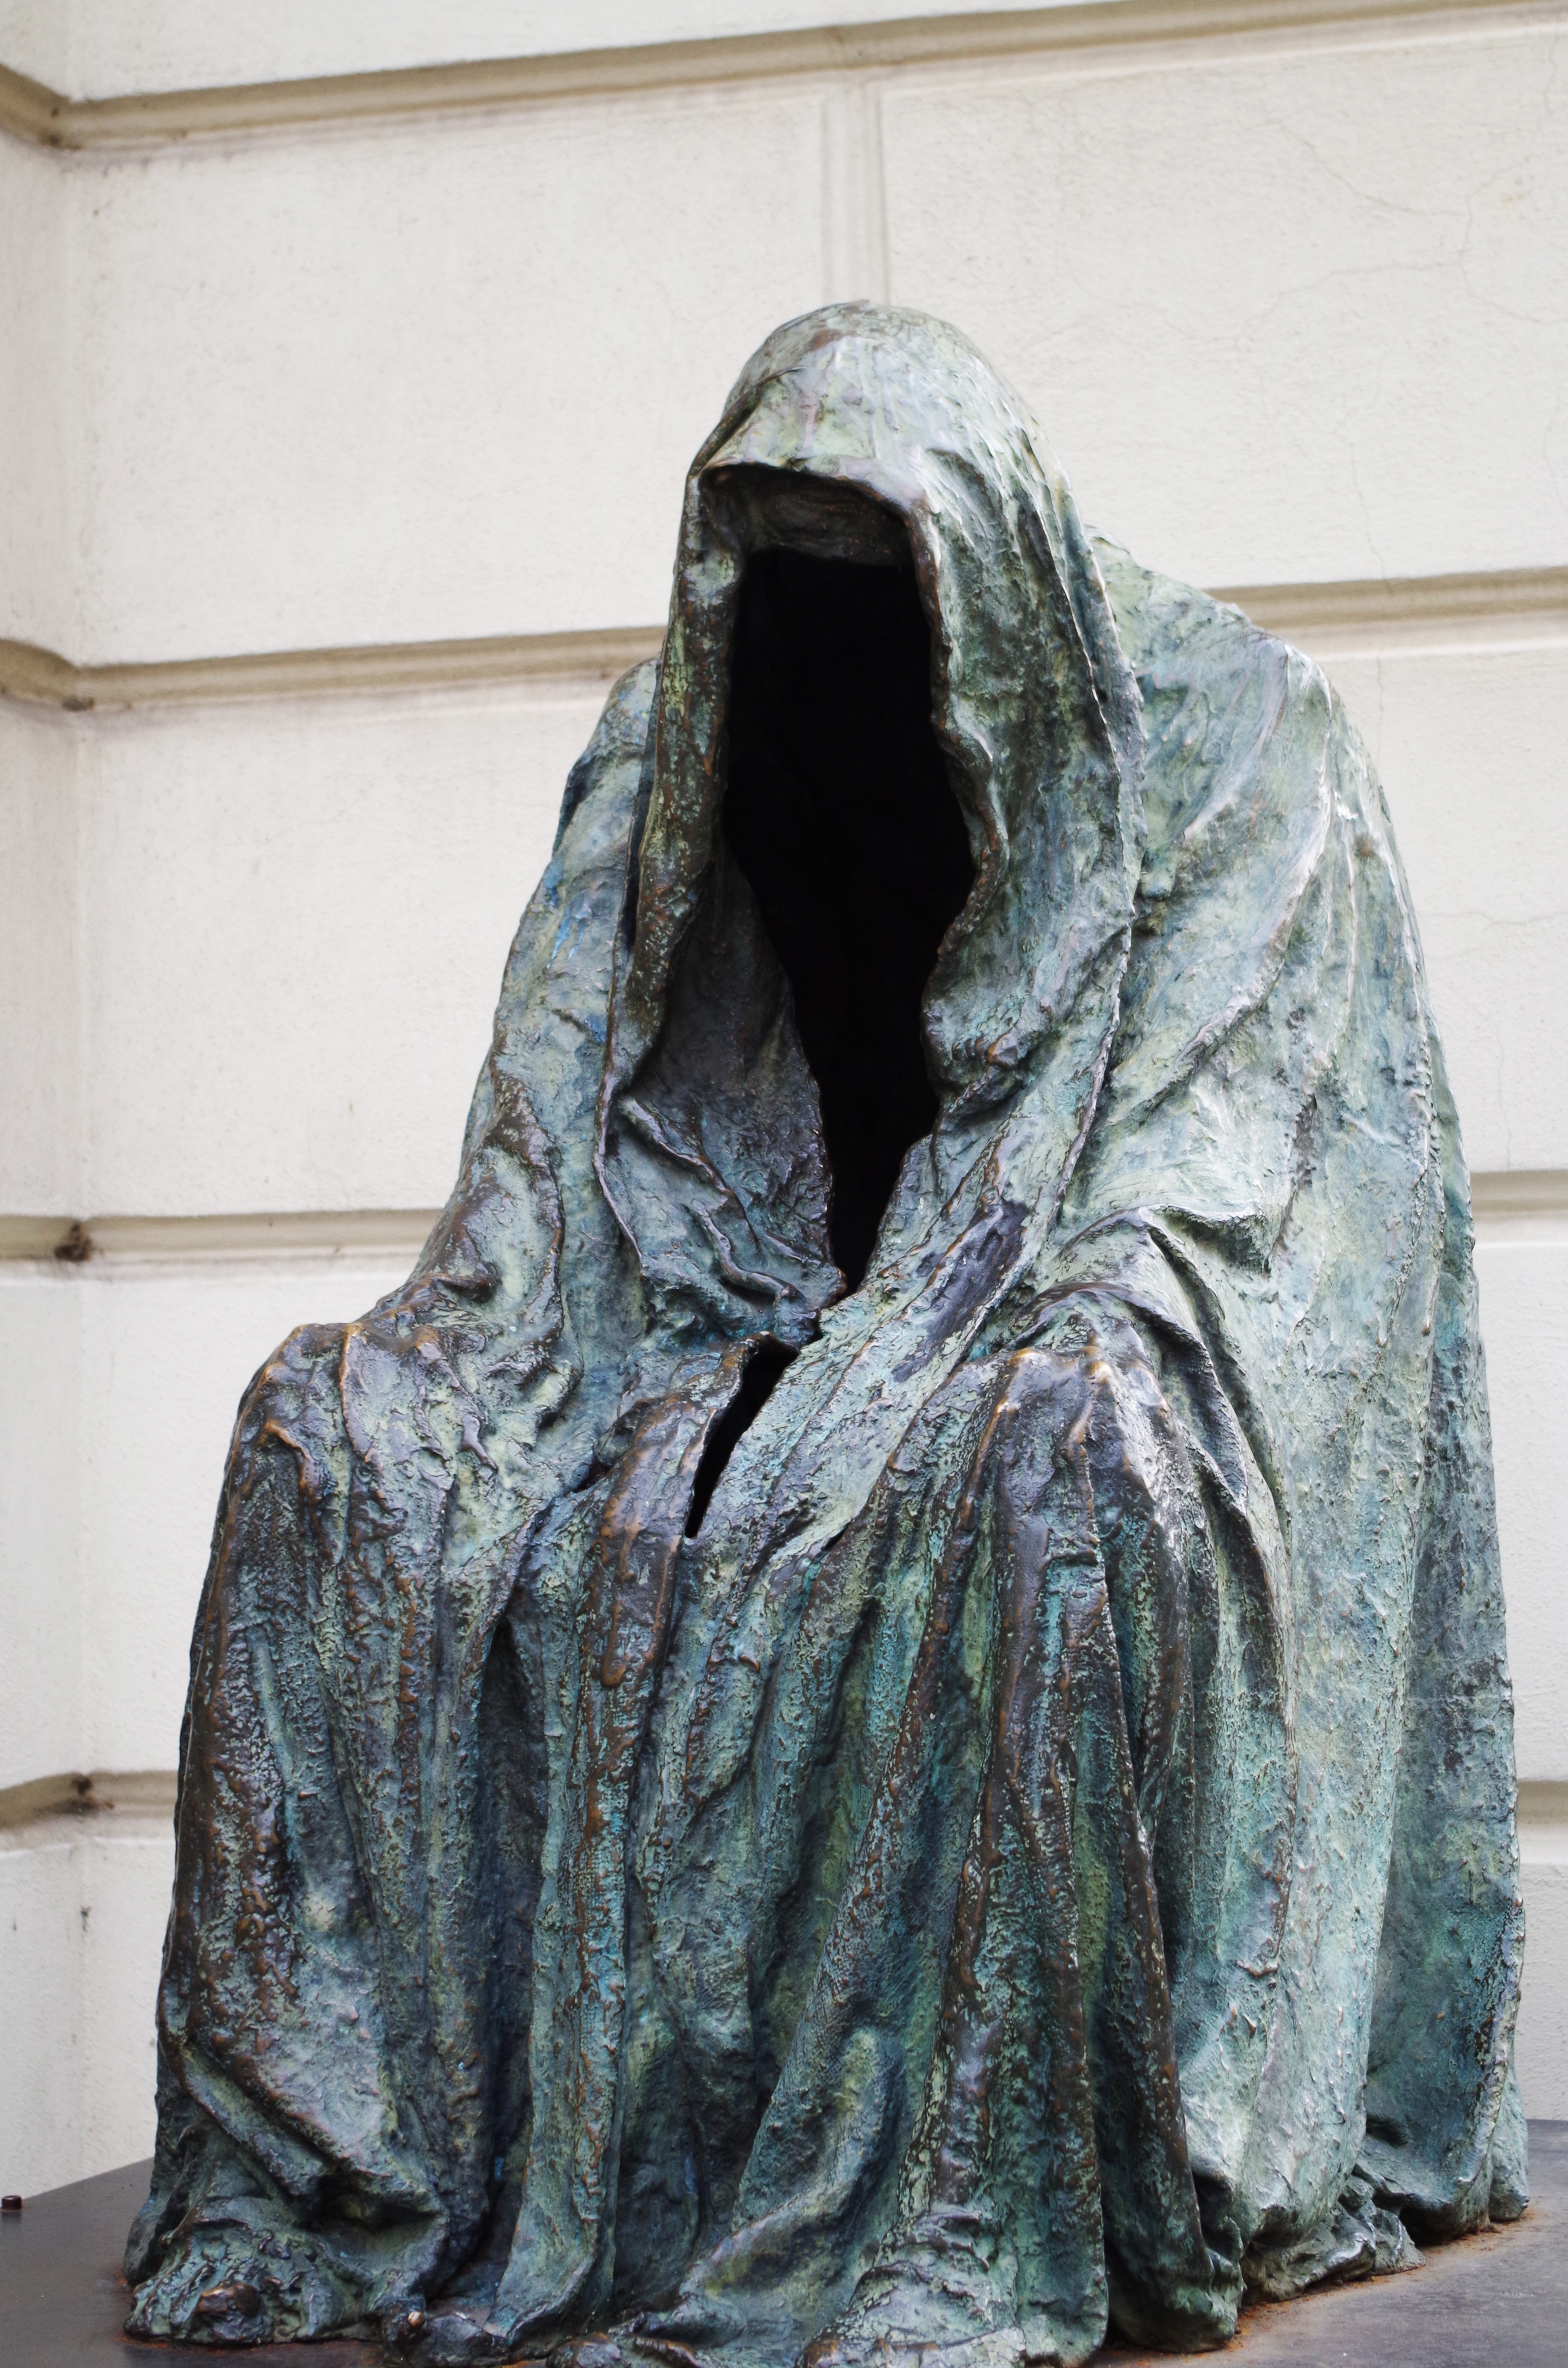
monument, statue, green, prague, clothing, jacket, sit, sculpture, art, garnish, the statue of